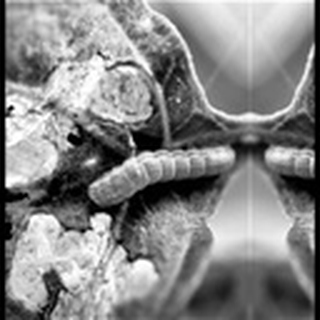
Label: cotton_army_worm